Hubert Gough

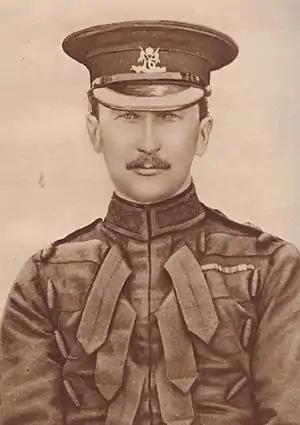
Gough as a junior officer

Gough was educated at Eton College then at the Royal Military College, Sandhurst. He was gazetted into the 16th Lancers as a second lieutenant on 5 March 1889. He distinguished himself as a rider, winning the Regimental Cup, and as a polo player with many of his horses provided for him by wealthier officers.